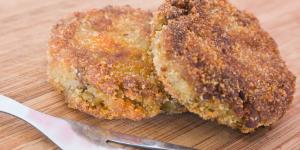
milanesas de carne molida